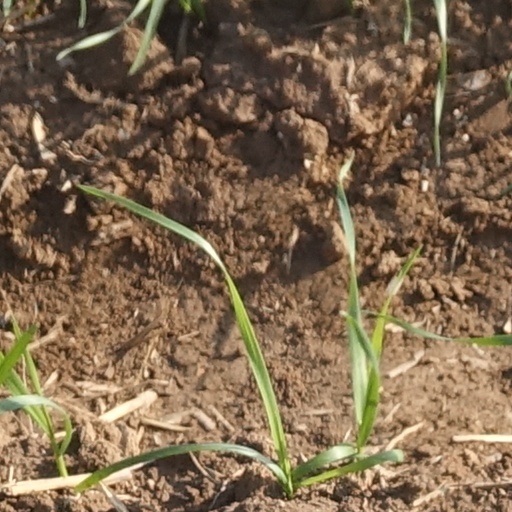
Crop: wheat